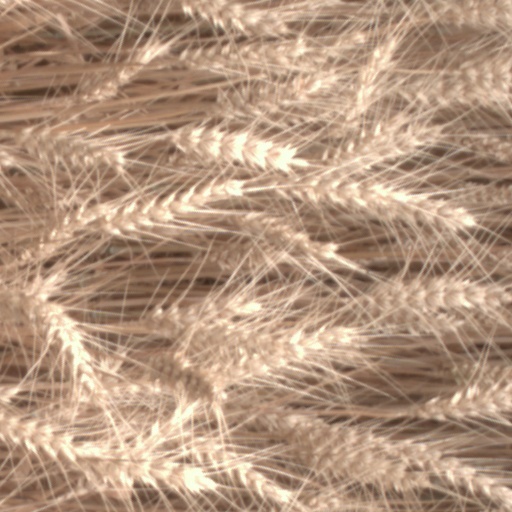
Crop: wheat